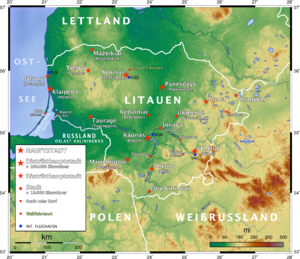
La Lituanie est délimitée au nord par la Lettonie, à l’est et au sud par la Biélorussie, au sud-ouest par la Pologne et par l’enclave de l'Oblast de Kaliningrad appartenant à la Russie, et à l’ouest par la mer Baltique.